Mpumalanga

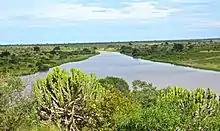
Kruger National Park, South Africa's largest conservation area

The diverse and special flora and fauna of the province enjoys protection in a range of nature reserves.